Inbar Lavi

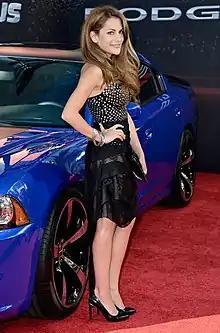
Lavi in 2013

In 2004, at the age of 17, Lavi moved to New York City, where she performed in various off-Broadway productions. After eight months, she moved to Los Angeles, after being accepted with a full scholarship to the Lee Strasberg Theatre and Film Institute. Among her earliest English-speaking roles was Cordelia in a 2006 production of "King Lear", starring and directed by Tom Badal.